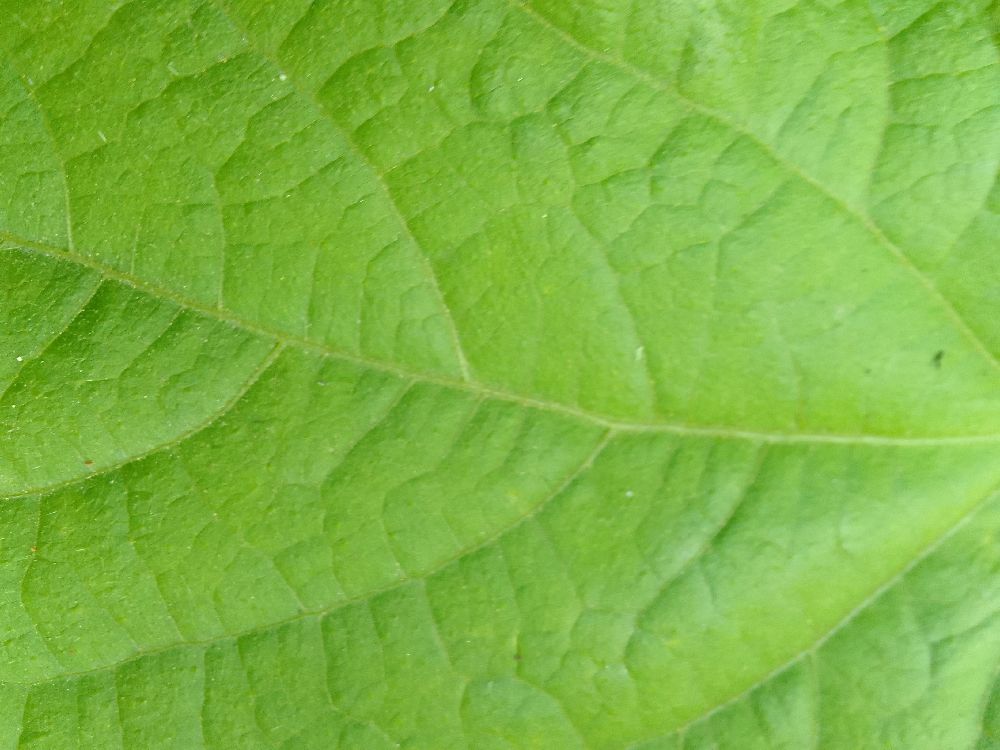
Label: healthy